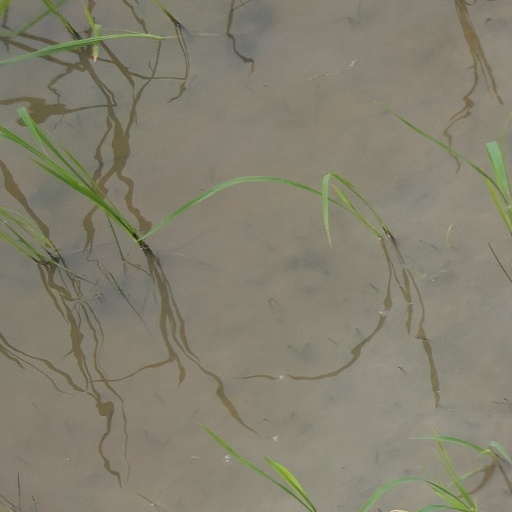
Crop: rice